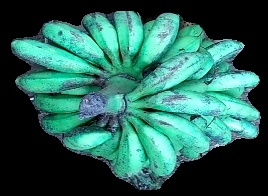
Variety: rasbale
Grade: grade3